Chanmari FC

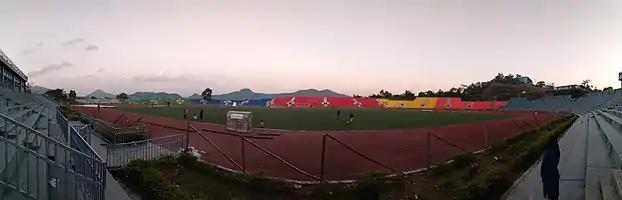
Rajiv Gandhi Stadium, the home ground of Chanmari

Chanmari FC plays its home matches at the Rajiv Gandhi Stadium, located in Salem Veng, Mualpui, Aizawl. It has artificial turf and a seating capacity of 20,000 spectators.